Velloso (footballer, born 1968)

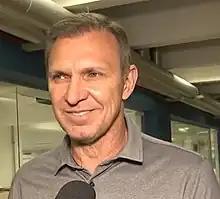

Wagner Fernando Velloso (born 22 September 1968), is a Brazilian former professional footballer and former manager who currently works as a pundit for Bandeirantes.